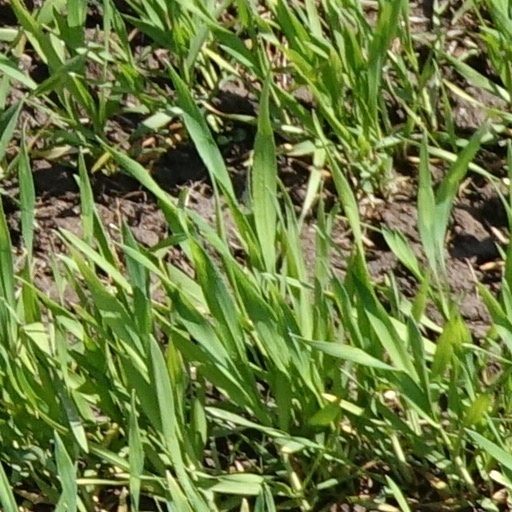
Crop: wheat